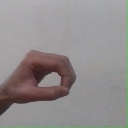
अक्षर: औ